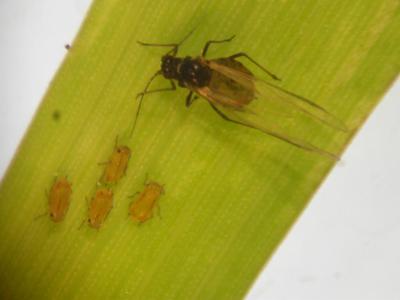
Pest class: english_grain_aphid